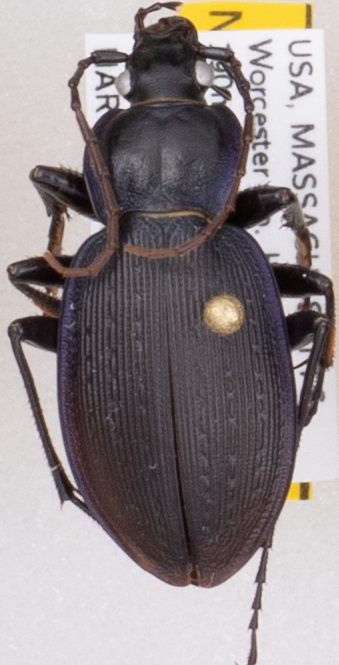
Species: Carabus goryi
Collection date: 2022-05-18
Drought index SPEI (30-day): -1.19
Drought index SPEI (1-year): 1.058
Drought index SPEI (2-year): -0.62